Jody Firth

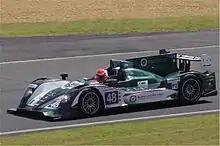
The Murphy Prototypes-entered Oreca 03 of Warren Hughes, Jody Firth, and Brendon Hartley, driven here by Hughes.

For 2012, Firth and Hughes joined Murphy Prototypes, who entered an Oreca 03 in the European Le Mans Series (ELMS), with Luca Moro also sharing the drive. Firth also drove for Team WFR in the British GT Championship, partnering Riki Christodoulou and driving a Ginetta G55. Having started the ELMS season with a retirement at the 6 Hours of Castellet, Firth competed in the season opener of the British GT Championship, held at Oulton Park, and finished fourteenth in race one, and sixteenth in race two. His British GT campaign would ultimately prove unsuccessful; his best result came at Rockingham, where he finished twelfth, and as a result, he and Christodoulou did not score a point all season. His ELMS season was a little more successful, with a third place during the 6 Hours of Donington being the team's best result in the series (Brendon Hartley having replaced Moro). Firth eventually finished tenth in class in the ELMS LMP2 championship, with fifteen points. During 2012, Murphy Prototypes also entered Firth, Hughes and Hartley in two rounds of the World Endurance Championship (WEC), one round of the American Le Mans Series (ALMS), and the 24 Hours of Le Mans. The team's best WEC result came at the 6 Hours of Spa-Francorchamps, where they finished third in class, and tenth overall; whilst they finished ninth in class, and sixteenth overall, in their other WEC race, the 6 Hours of Silverstone. The ALMS and 24 Hours of Le Mans ventures proved to be less successful; they retired from their ALMS event, the Petit Le Mans, after 330 laps due to electrical failure, and retired from the 24 Hours of Le Mans after 196 laps due to suspension failure.